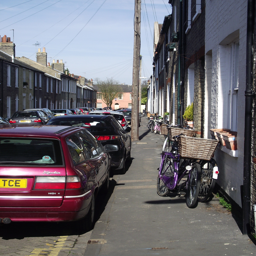
there 's a demand for residents cycle parking in kite , and other areas .